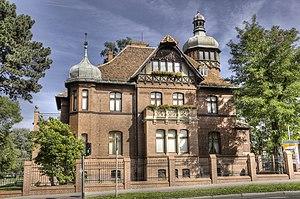
Dzierżoniów [dʑerˈʐɔnʲuf] est une ville de Pologne, dans la voïvodie de Basse-Silésie. Elle s'est située de 1975 à 1998 dans la voïvodie de Wałbrzych. Elle est la capitale du powiat de Dzierżoniów.